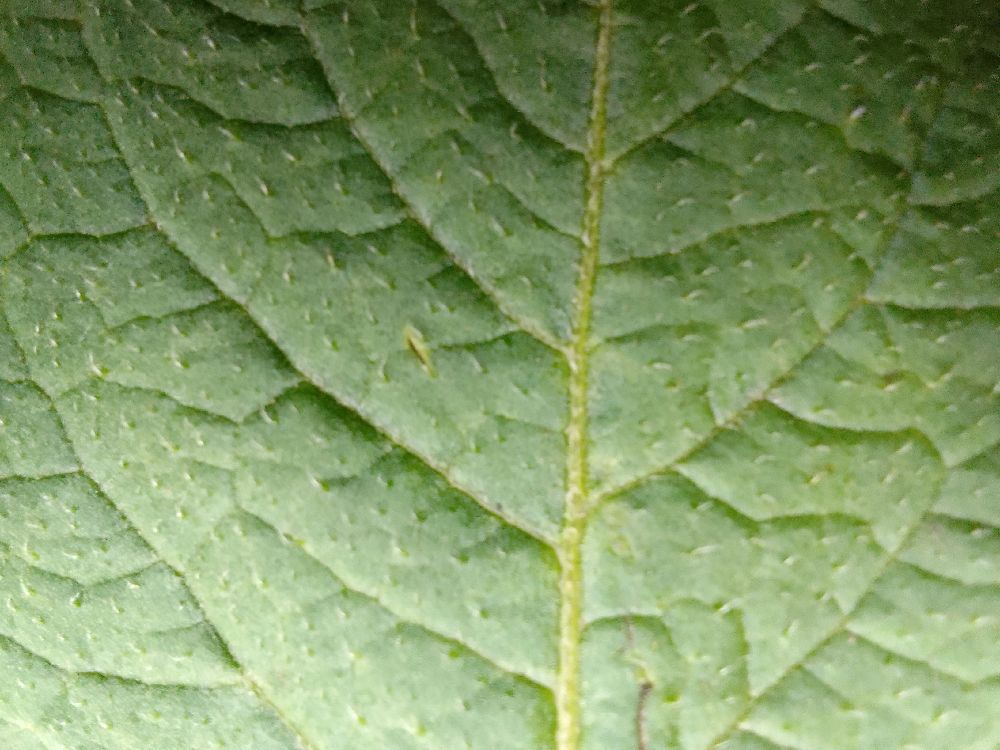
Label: Healthy